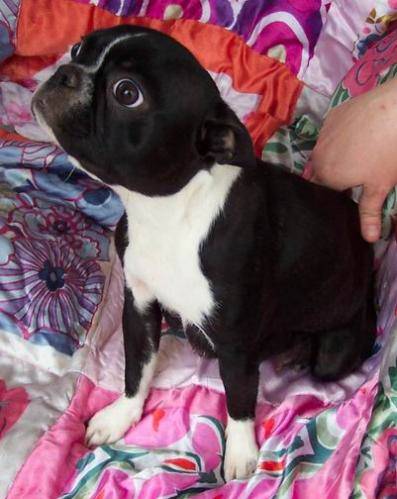
Label: dog